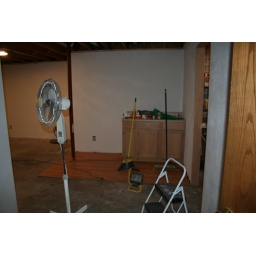
The laminate floor is in place, and the cabinet is set in. The counter needs to be connected and the cabinet leveled.